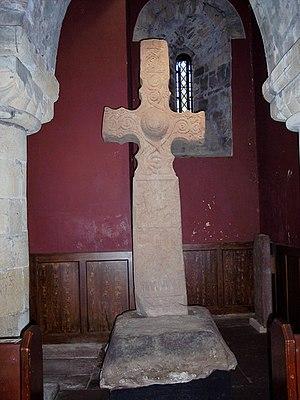
Constantin Iᵉʳ mac Fergusa fut roi des Pictes de Fortriú sous le nom de Caustantín Iᵉʳ mac Uurguist et roi des Scots de Dál Riata. La « Chronique Picte » accorde à Constantin mac Fergusa un règne de 35 ans sur les Pictes et le Duan Albanach un règne de 9 ans sur les Scots.